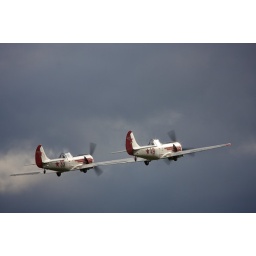
Yakolevs in a black sky